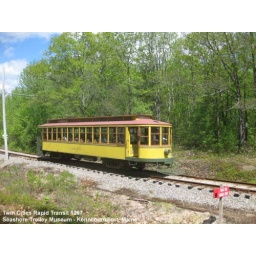
Twin Cities 1267 passes by the Burma Shave signs at the top of the hill after stopping at Talbott Park.